Carl Hodges

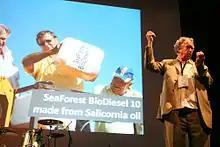
Carl Hodges presenting at Cusp Conference 2008, Chicago, Illinois

Carl N. Hodges (March 19, 1937 – April 3, 2021) was an American atmospheric physicist and founder of the Seawater foundation. He was the main driving force behind ideas of using sea canals to irrigate deserts.